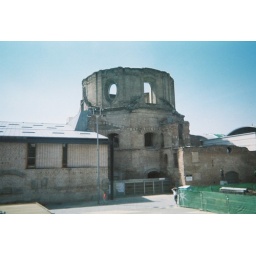
ancient building in madird becoming a library